Drosera regia

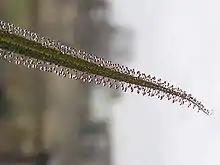
Detail of a leaf

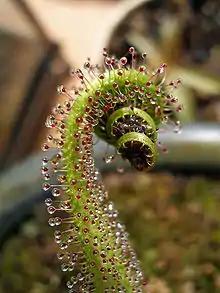
A leaf wrapped around prey

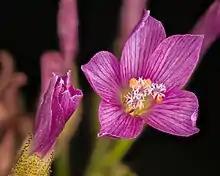
Detail of a flower

"Drosera regia" plants are fairly large herbs that produce horizontal woody rhizomes and a crown of large, linear leaves up to long and wide. The leaves possess stalked glands (tentacles) on the upper surface of the lamina along nearly the entire length of the leaf. The leaves lack petioles and stipules, emerging by circinate vernation (uncurling) and tapering to a filiform point. The tentacles and the leaf itself are capable of responding to prey by bending toward insects trapped in the sticky mucilage produced by the glands. Leaves are even capable of folding over themselves several times. Each leaf can possess thousands of tentacles, which can aid in the retention of larger prey when combined with the leaf wrapping tightly around captured insects. In its native habitat, "D. regia" has been known to capture large beetles, moths and butterflies. Plants go dormant during the colder season and form a dormant bud, consisting of a tight cluster of short, immature leaves. Plants begin to break dormancy in mid-July with a typical growing season lasting from October to April, though this is variable and plants can continue growing year-round without dormancy. Individual leaves die back but remain attached to the short stem, clothing the bottom portion of the plant in the blackened dead leaves of former years.